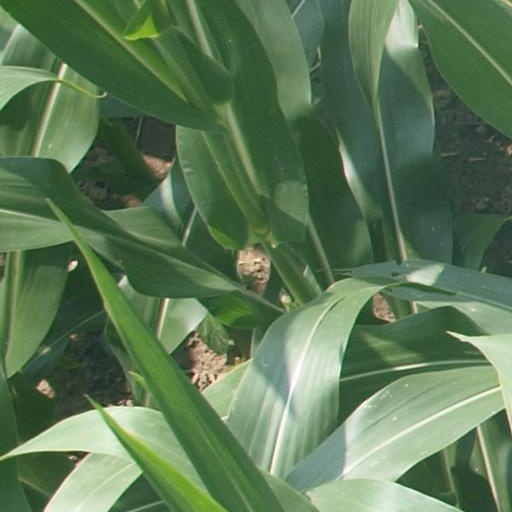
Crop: maize; corn